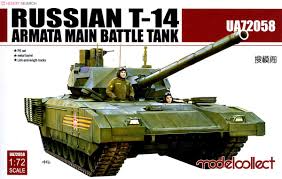
Label: Tank